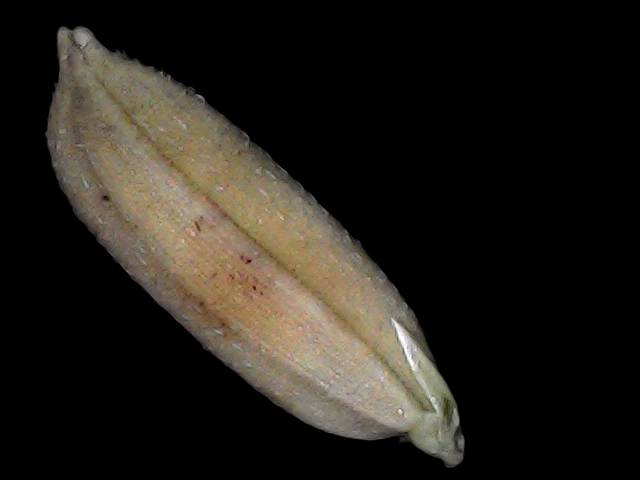
Rice variety: Br22